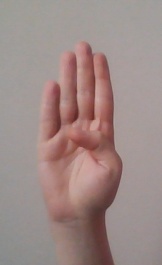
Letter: kaaf